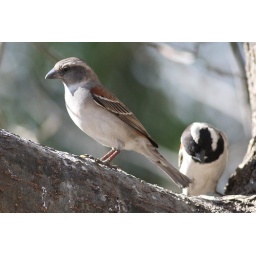
Cape Sparrow, female with male in background